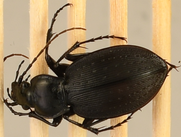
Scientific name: Carabus goryi
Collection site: Great Smoky Mountains National Park NEON (GRSM), plot GRSM_012